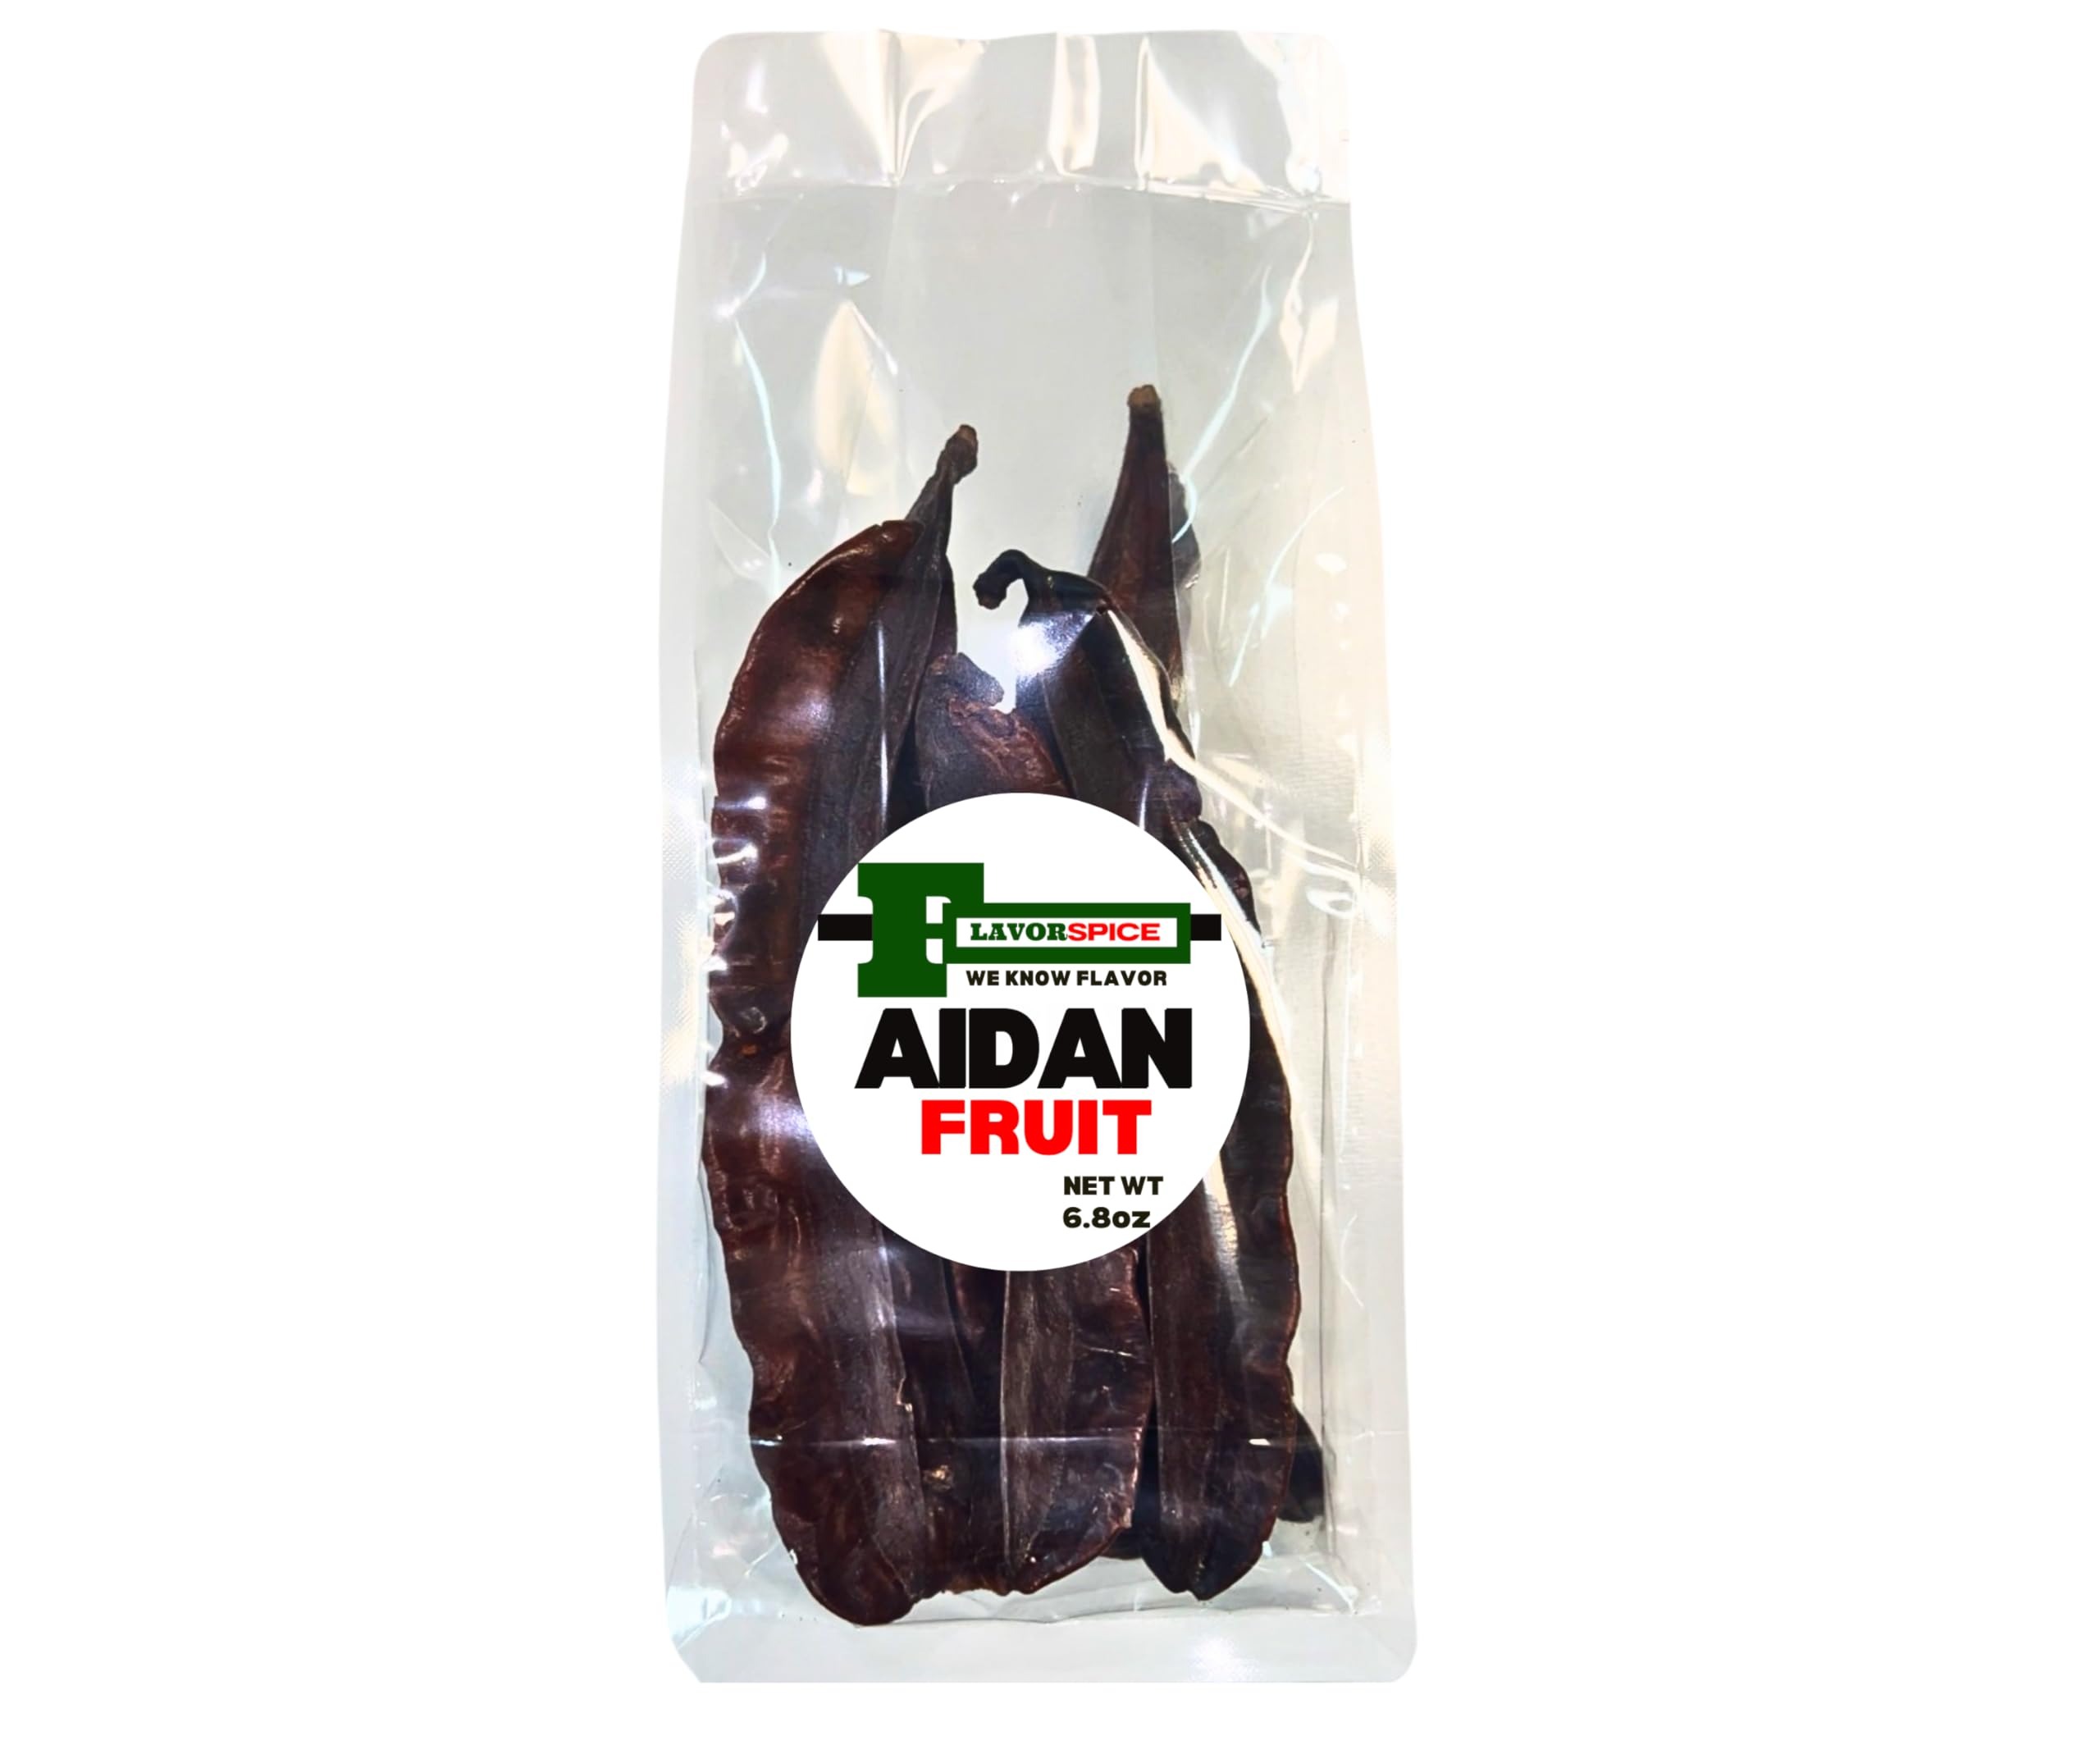
Item Name: Aidan Fruit Prekese, Tetrapleura (6 Pieces)
Bullet Point 1: Aidan Fruit Prekese ( 6 Pieces )
Bullet Point 2: Unique traditional African spice
Bullet Point 3: Combines both sweet and slightly bitter notes, with a distinct aroma that will tantalize your senses.
Bullet Point 4: It add a tangy, slightly sour taste that is perfect to the depth of your meals.
Bullet Point 5: Not only is it a popular ingredient in traditional African settings, but it also has many health benefits that make it a great addition to any diet.
Bullet Point 6: Harvested straight from the farm and carefully clean.
Product Description: Unique traditional African spice, which combines both sweet and slightly bitter notes, with a distinct aroma that will tantalize your senses. It add a tangy, slightly sour taste that is perfect to the depth of your meals. Not only is it a popular ingredient in traditional African settings, but it also has many health benefits that make it a great addition to any diet.
Value: 6.8
Unit: Ounce

Price: 17.55